Triple Crown of Acting

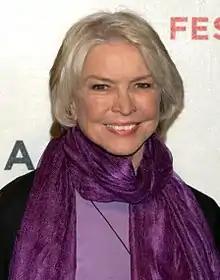

American actor Al Pacino (born 1940) completed the triple crown in 2004. He is a 9-time Oscar (1), 3-time Emmy (2), and 3-time Tony (2) nominee, for a total of 15 TC nominations. Pacino has won five TC qualifying awards.